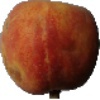
Label: Peach 1